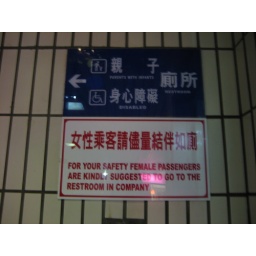
This sign caused some immediate reflection on the technicalities of self-defense in the event of attack while using a squat toilet